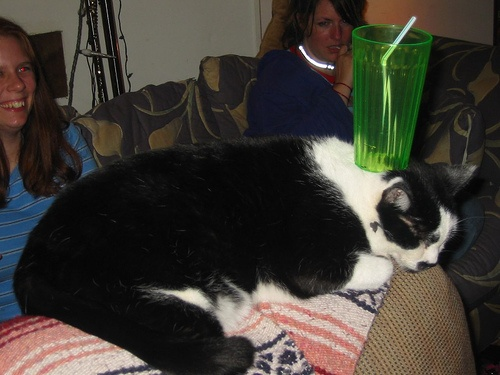
A cat is sleeping on the edge of a chair and has a glass on top of its back.
A green cup on top of a cat.
a sleeping black and white cat that someone has placed a cup on top of
A black and white cat laying on top of a table.
there is a cat sleeping with a cup on his head